Min and Bill

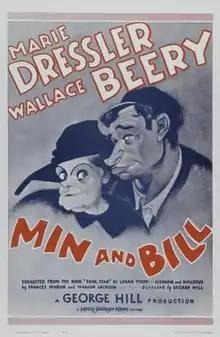
1930 re-release poster

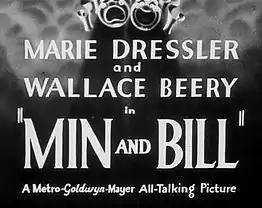

Min and Bill is a 1930 American pre-Code comedy-drama film, directed by George W. Hill and starring Marie Dressler and Wallace Beery. Adapted by Frances Marion and Marion Jackson from Lorna Moon's 1929 novel "Dark Star", the film tells the story of dockside innkeeper Min's tribulations as she tries to protect the innocence of her adopted daughter, Nancy, while loving and fighting with boozy fisherman Bill, who resides at the inn. The picture was a runaway hit. In 1931, the studio released a Spanish-language version of "Min and Bill", "La fruta amarga", directed by Arthur Gregor and starring Virginia Fábregas and Juan de Landa.